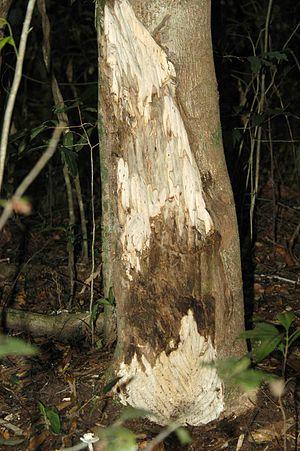
Aquilaria crassna est un arbre tropical vivant dans le sous-étage forestier de forêts tropicales d'Asie du sud-Est, toujours de manière dispersée et généralement à l'abri de la canopée. Son nom scientifique date de 1914-1915, mais il fait l'objet d'une exploitation multiséculaire, dans l'ancienne Cochinchine et au Cambodge.
Aquilaria est un genre d'arbres tropicaux, parfois buissonnants vivant dans le sous-étage forestier de forêts tropicales d'Asie du Sud-Est, toujours de manière dispersée et généralement à l'abri de la canopée.